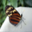
Label: butterfly